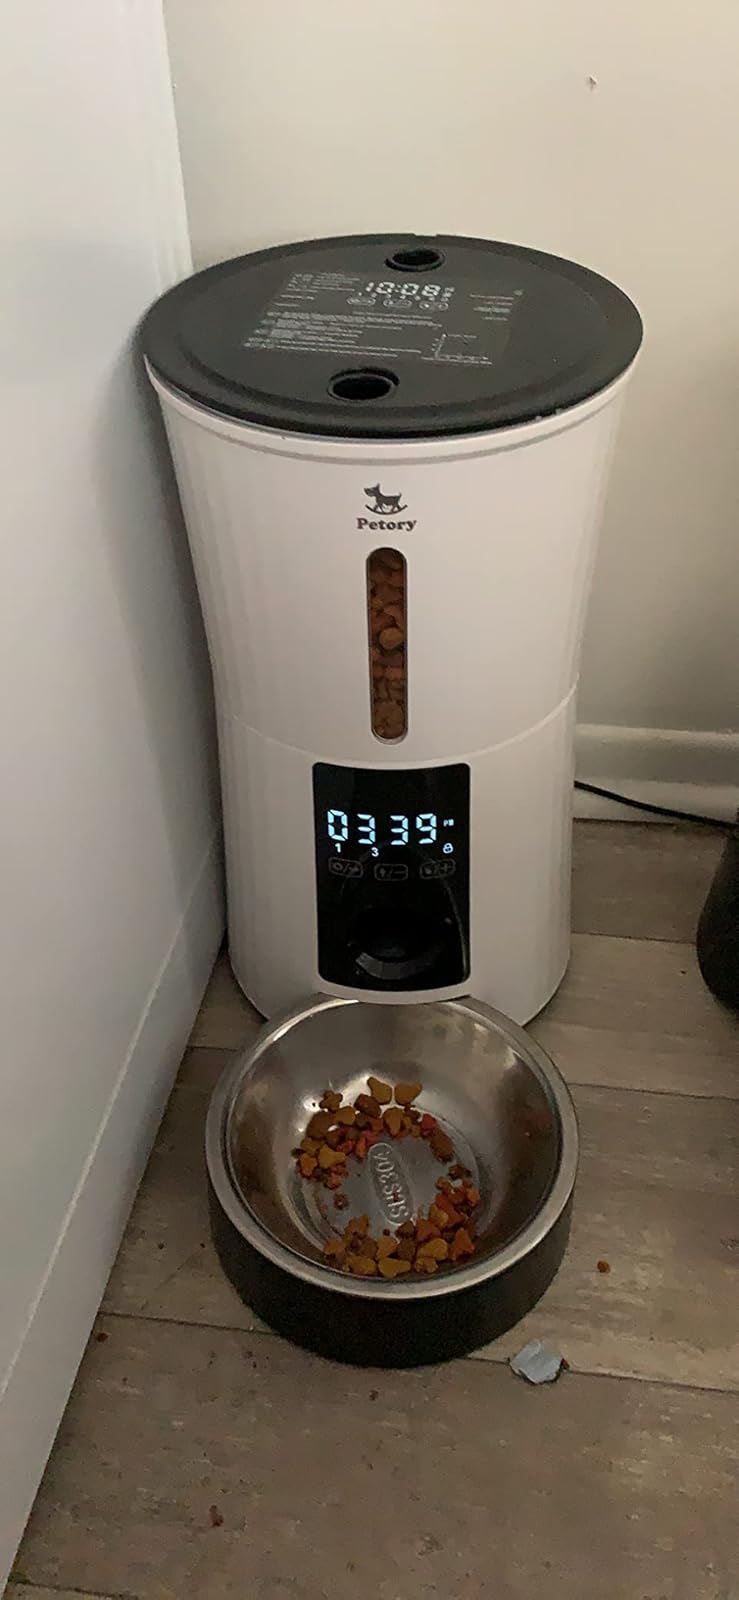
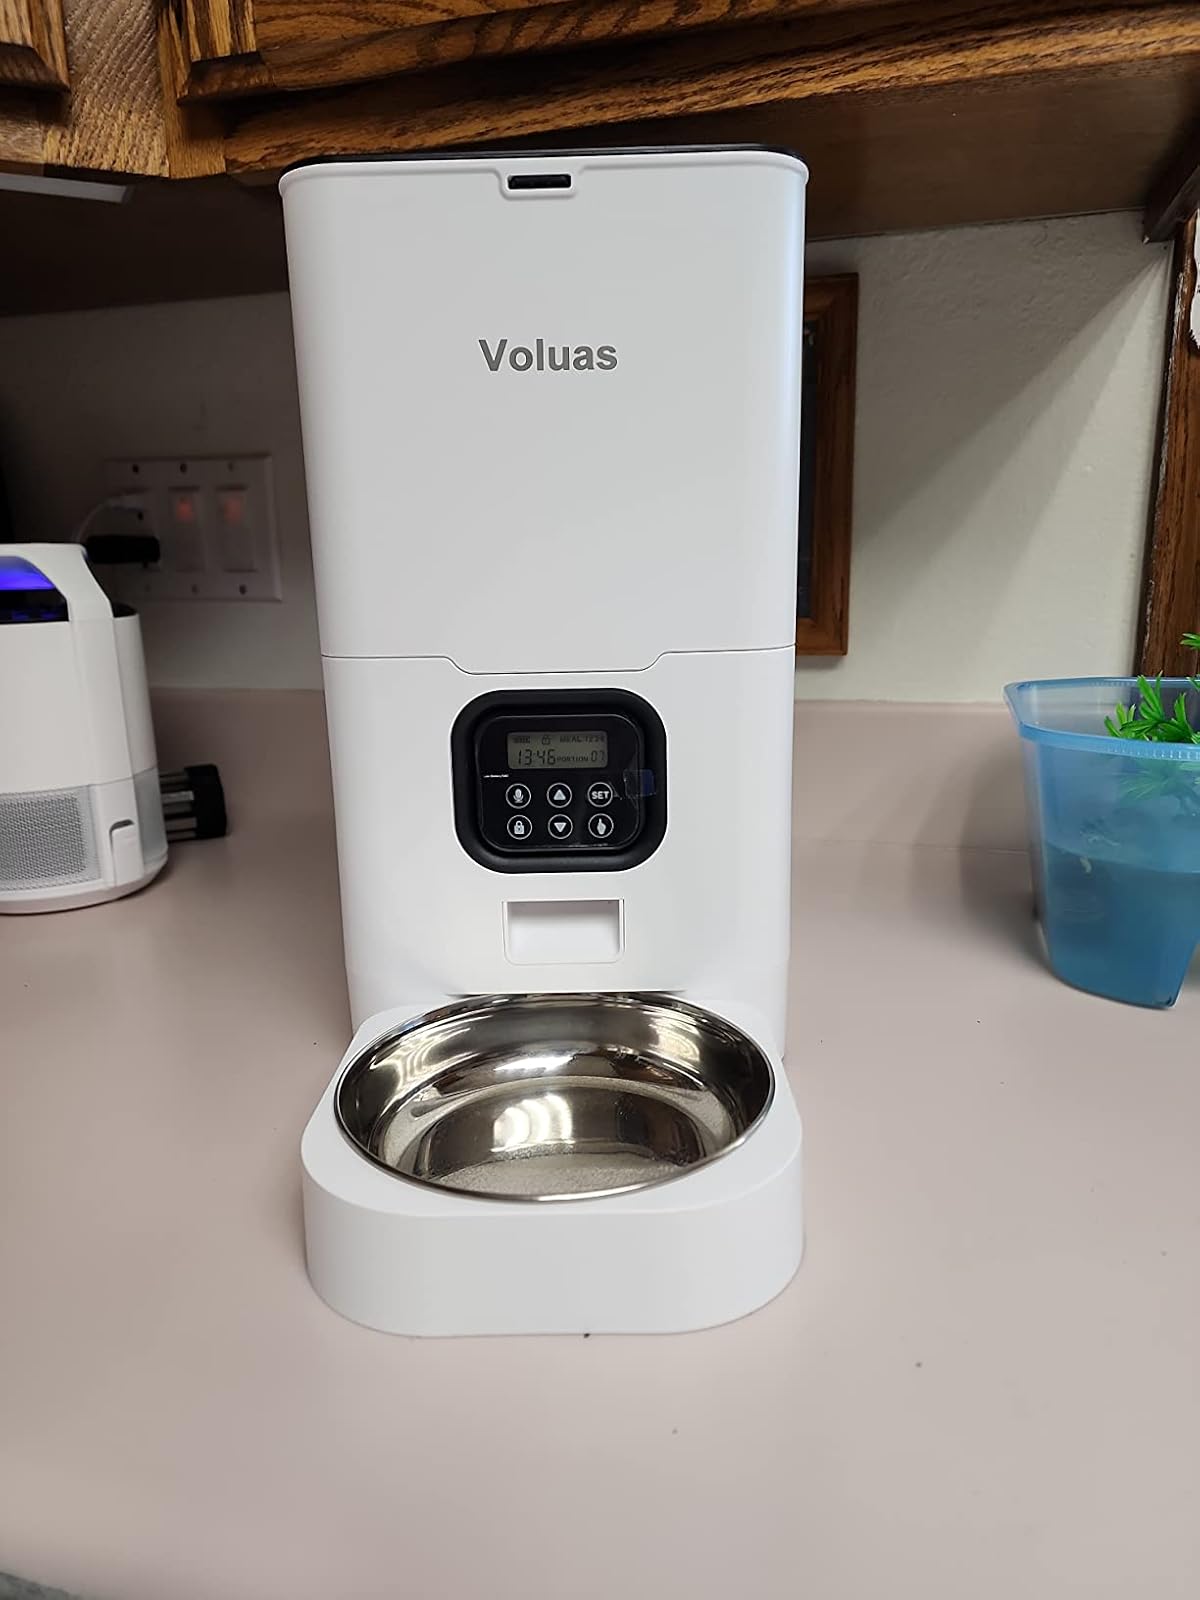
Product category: items_feeder
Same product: no